Wanda Traczyk-Stawska

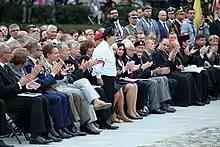
Wanda Traczyk-Stawska during the commemoration of the 70th anniversary of the Warsaw Uprising at the Polegli Niepokonani Monument in Warsaw (2014)

Wanda Traczyk-Stawska ps. "Pączek", „Atma” (born on April 7, 1927, in Warsaw) is a Polish psychologist and social activist. She was involved in the Polish underground resistance movement during World War II, a soldier of the Home Army, a member of the Gray Ranks, a participant in the Warsaw Uprising, and chairperson of the Social Committee for the Cemetery of Warsaw Insurgents.